Queréndaro

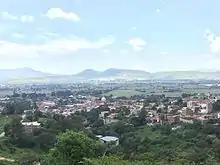
Queréndaro, seen from La Peña Rajada

Queréndaro is a municipality in the Mexican state of Michoacán. The word Queréndaro is of Chichimeca origin and means "place of rocks", from the great rock in the municipality known as "La Peña Rajada". It contains a cave with paintings that date from the pre-Hispanic era.